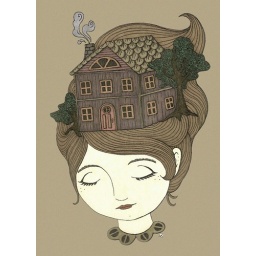
another in my 'series' of house and girl drawings...